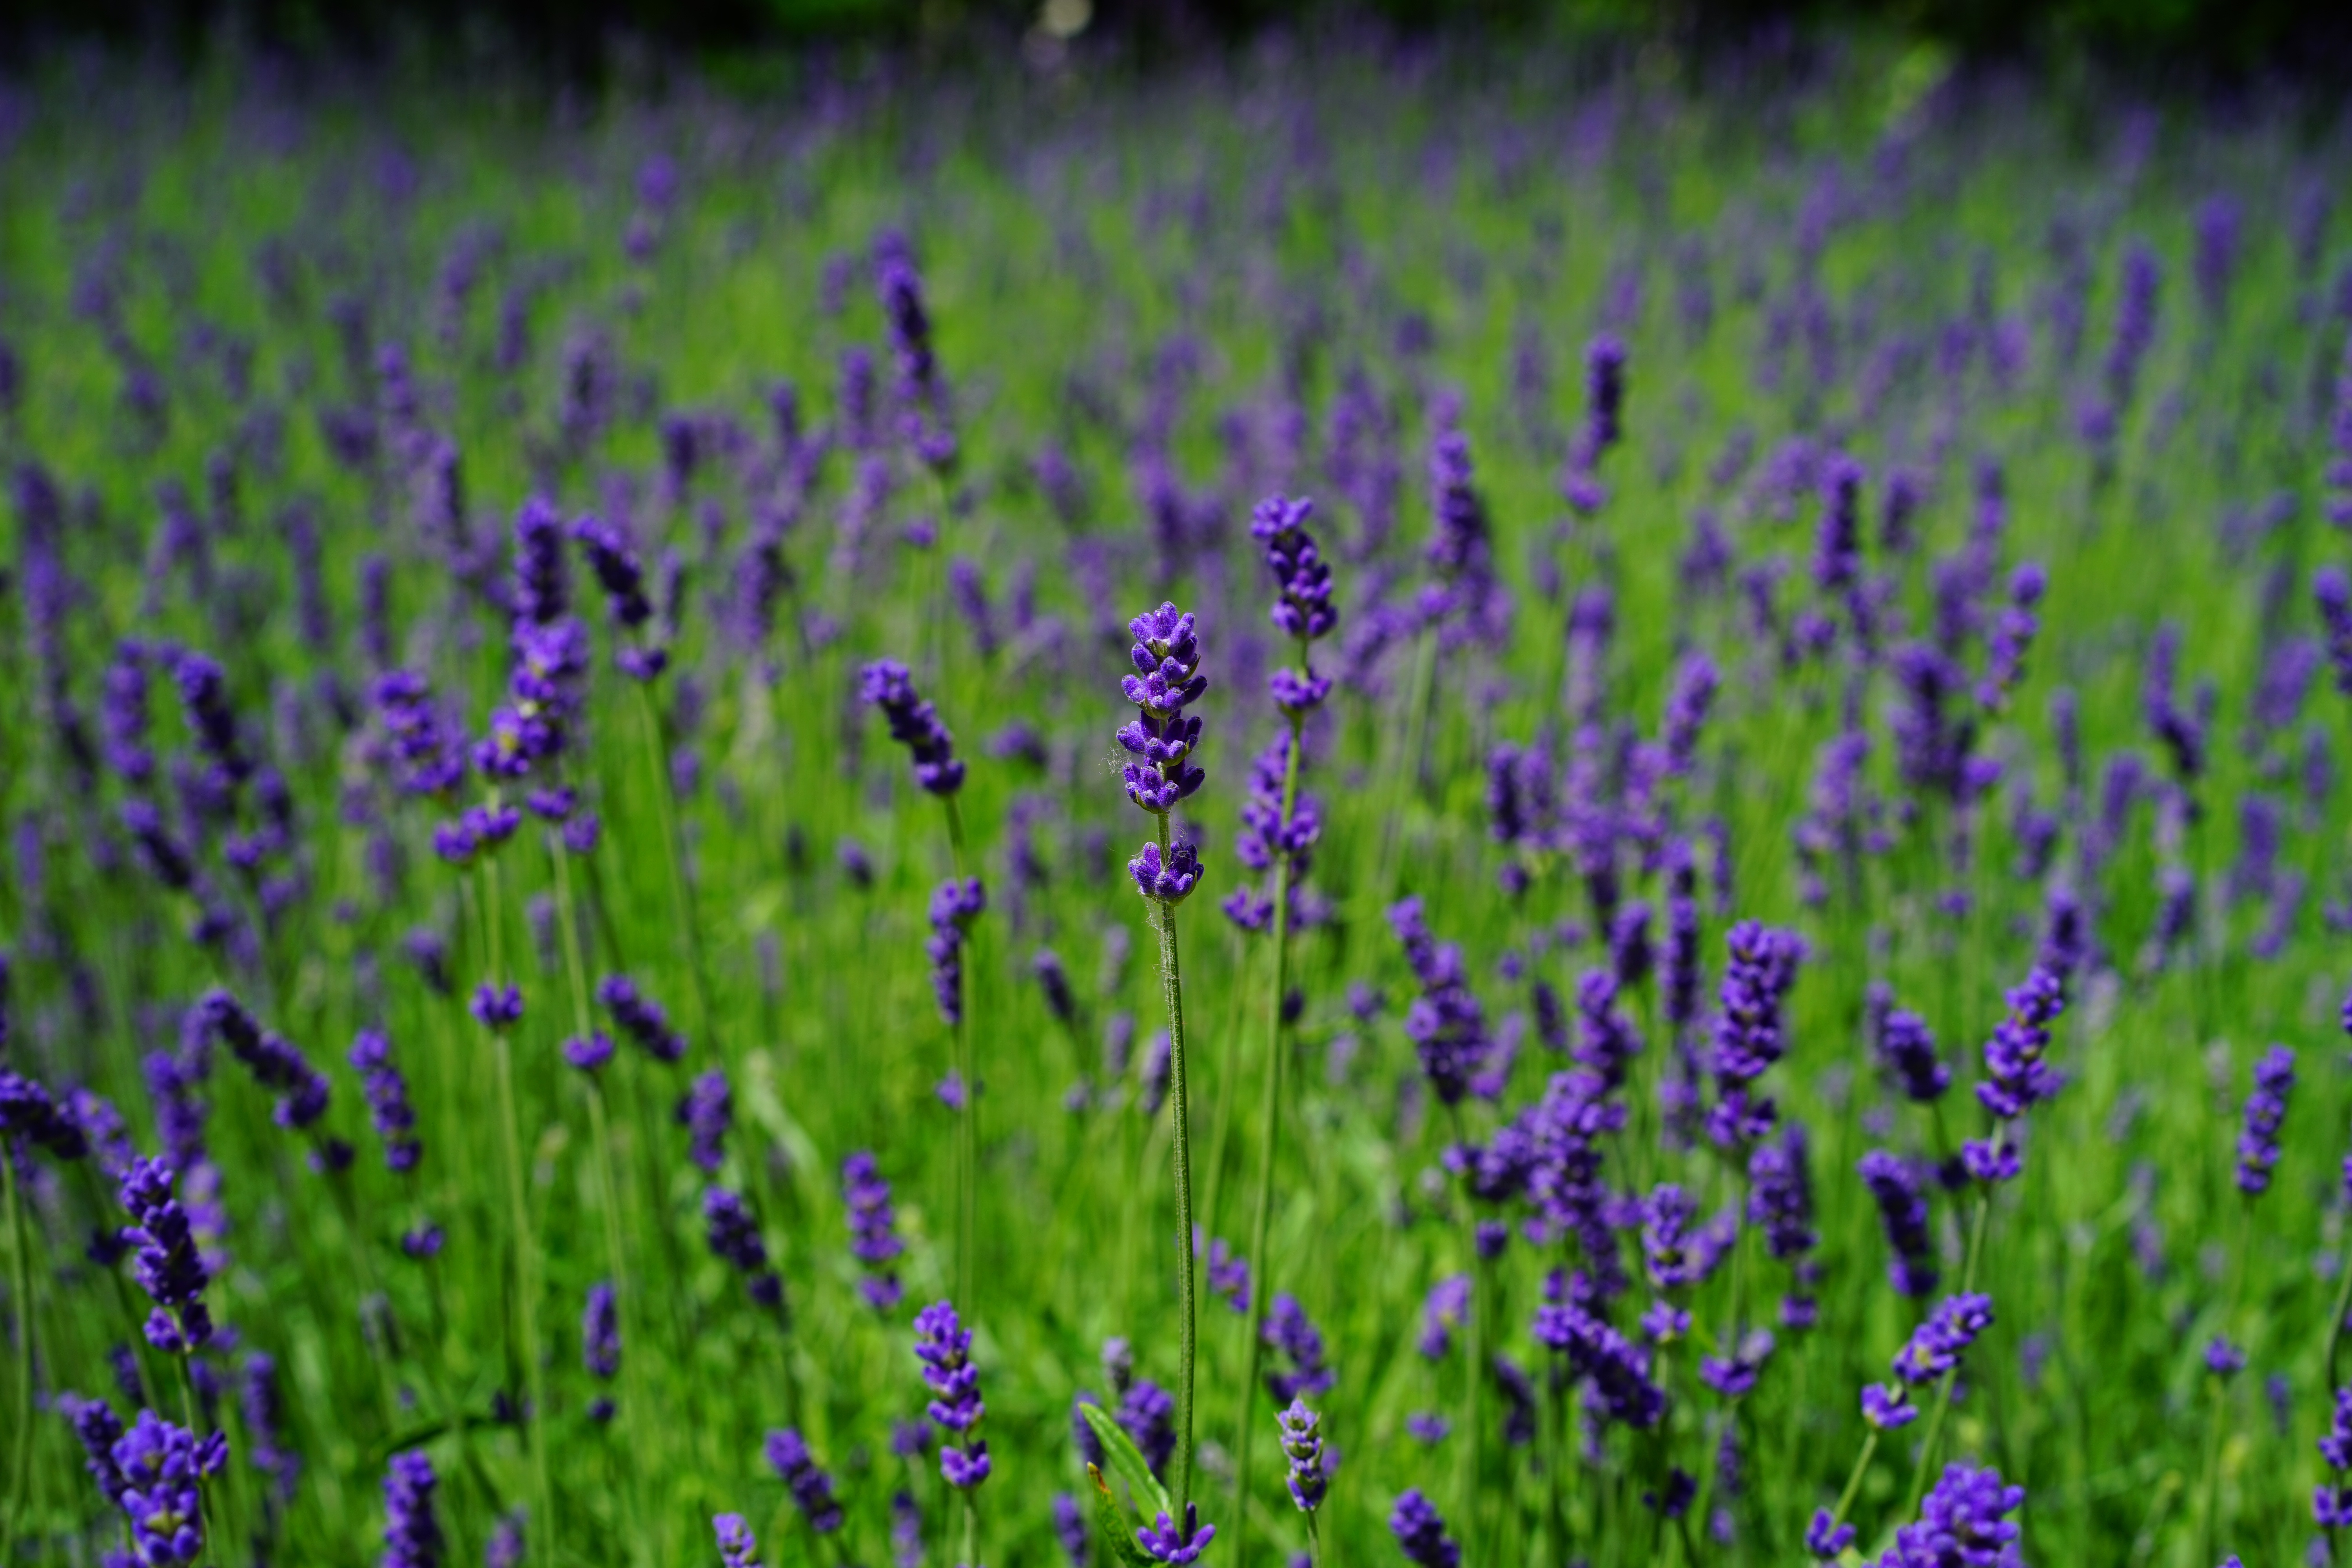
nature, plant, field, meadow, prairie, flower, purple, summer, aroma, green, herb, crop, botany, garden, flora, lavender, wildflower, flowers, wild plant, french, bed, petals, decorative, violet, lavender field, provence, fragrant, herbs, flower meadow, fragrance, aromatic, medicinal plant, inflorescence, summer flowers, garden flowers, cottage garden, flowering plant, lamiaceae, lavender flowers, wildblue, true lavender, narrow leaf lavender, lavandula angustifolia, lavandula officinalis, lavandula vera, scented plant, homeopathy, lavender meadow, lavendula, grass family, land plant, english lavender, french lavender